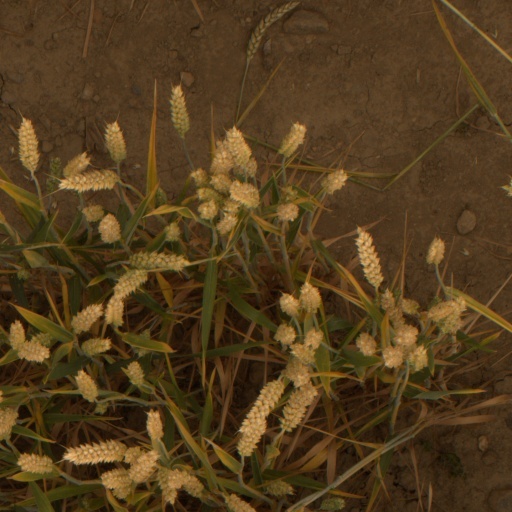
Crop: wheat